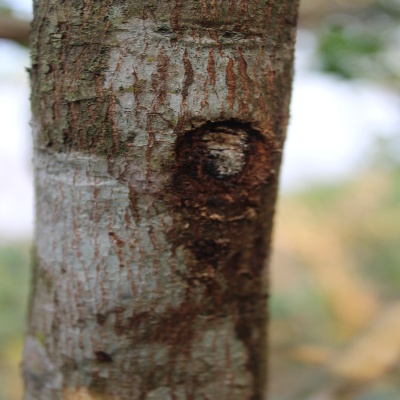
Crop: Cashew
Condition: gumosis